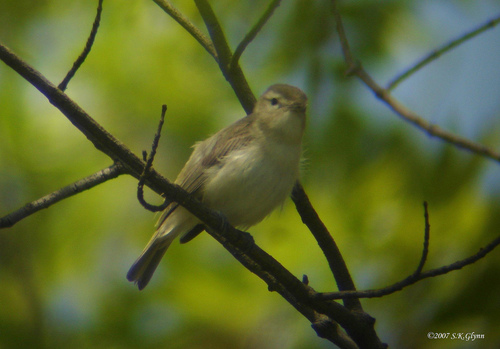
the bird has a yellow breast and belly and a yellow bill.
this bird has a brown head, a white belly, and brown outer rectrices.
this little bird has a light colored belly and breast with a brown crown and little sharp bill.
this bird has a tan crown, a tan belly, and a tan bill
this bird is brown with white on its chest and has a very short beak.
a small bird covered with brown feathers, blue tail and a small beak.
a small bird with a yellow eye ring, cream chest , vent and belly and brown feathers over its coverts.
an average size bird with a white chest and an average size head compared to the body.
a small bird with a brown wings and a light yellow belly and breast and the bill is short and pointeda small bird with a light green coloring.
Species: Warbling Vireo